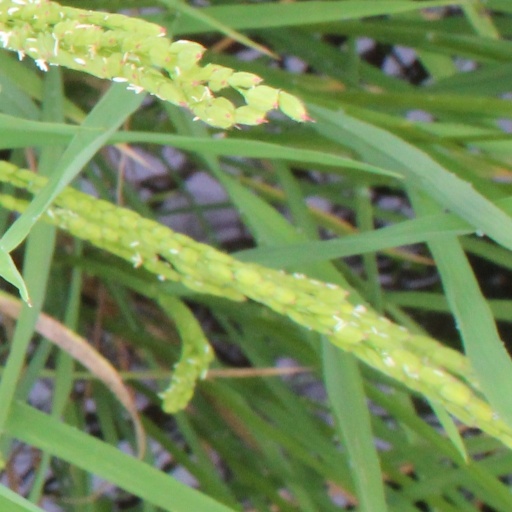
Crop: rice